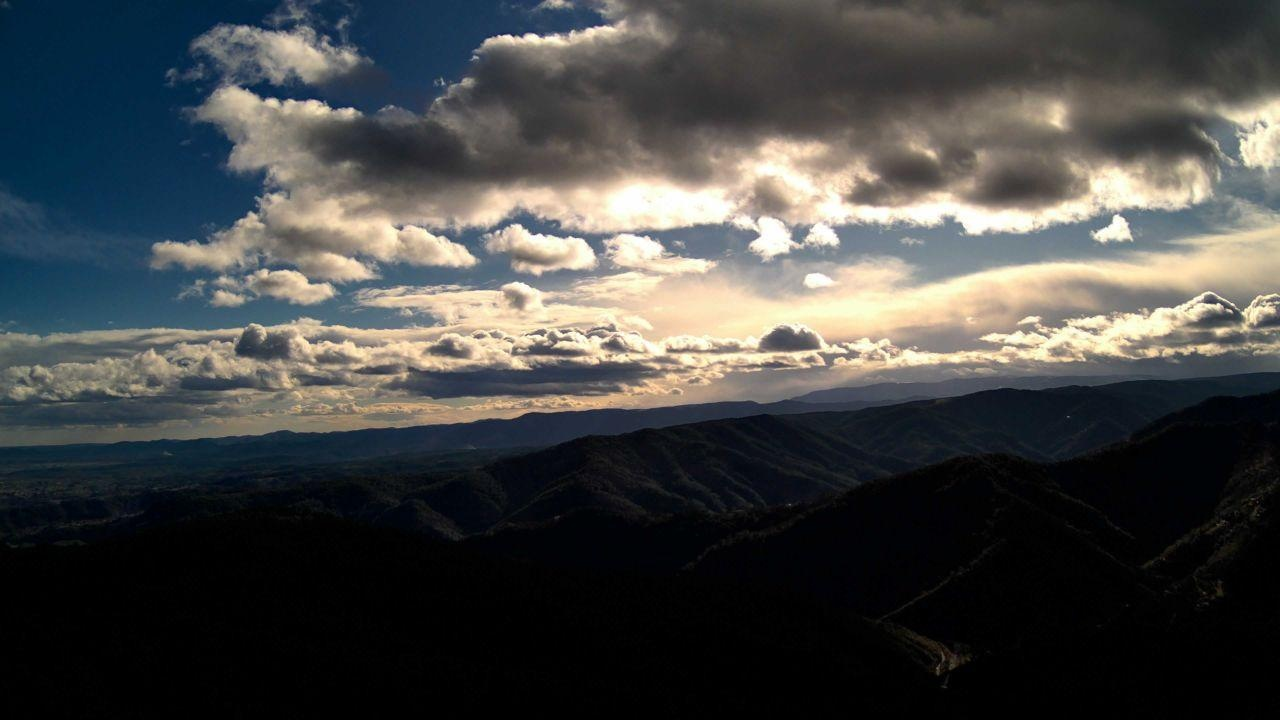
Fire: no
Smoke: no